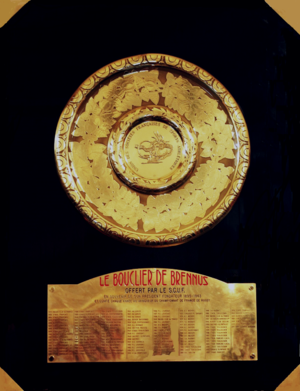
Bouclier ciselé en 1892 par Charles Brennus (1859-1943) comme trophée pour le vainqueur de la première finale du championnat de France de rugby à la demande de Pierre de Coubertin.
Le Stado Tarbes Pyrénées rugby est un club français de rugby à XV basé à Tarbes. Vainqueur de la Coupe de l'Espérance 1919, et double champion de France, il évolue pour la saison 2020-2021 en Nationale.
Cette page présente la saison 1953-1954 du Football club de Grenoble rugby.
La Voulte sportif est un club français de rugby à XV basé à La Voulte-sur-Rhône et fondé en 1907.
Cette page présente la saison 1992-1993 du Football club de Grenoble rugby.
‌
Le bouclier de Brennus est la récompense décernée à l’équipe victorieuse du championnat de France de rugby à XV, le Top 14.
La finale du championnat de France de rugby à XV 2018-2019 se déroule le samedi 15 juin 2019 au Stade de France à Saint-Denis. Les deux premiers de la phase régulière, le Stade toulousain et l'ASM Clermont, se retrouvent en finale.
Le Club sportif de Vienne rugby est un club de français rugby à XV basé à Vienne.
Le Club athlétique Bordeaux Bègles Gironde est un club basé à Bègles, dans la banlieue de Bordeaux. L'équipe première de sa section rugby à XV a fusionné avec celle du Stade Bordelais Université Club pour fonder l'Union Bordeaux Bègles en mars 2006. Le club conserve ses équipes de jeunes jusqu'aux juniors.
L'Union sportive montalbanaise ou US Montauban Sapiac est un club de rugby à XV français basé à Montauban. Champion de France en 1967, il participe actuellement au championnat de PRO D2.
Le championnat de France de rugby à XV, dénommé Top 14 depuis 2005, est une compétition annuelle mettant aux prises les meilleurs clubs professionnels de rugby à XV en France. Créé en 1892 sous l'égide de la fédération omnisports USFSA, il est alors organisé par un comité chargé du rugby, avant d'être pris en charge à partir de l'édition 1921 par la toute jeune Fédération française de rugby. Depuis 1998, c'est la Ligue nationale de rugby qui l'organise.
‌‌‌
Le Football club lourdais XV Hautes-Pyrénées, généralement appelé FC Lourdes, est un club de rugby à XV créé en 1911, qui domine le rugby français au lendemain de la Seconde Guerre mondiale, et qui évolue aujourd’hui en Fédérale 2.
L'Union sportive carmausine ou US Carmaux est un club de rugby à XV situé à Carmaux, dans le nord du département du Tarn.
Le Stade montois est un club de rugby à XV français créé en 1908 et basé à Mont-de-Marsan.